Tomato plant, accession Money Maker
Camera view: vertical (180 deg); turntable rotation: 30 degrees
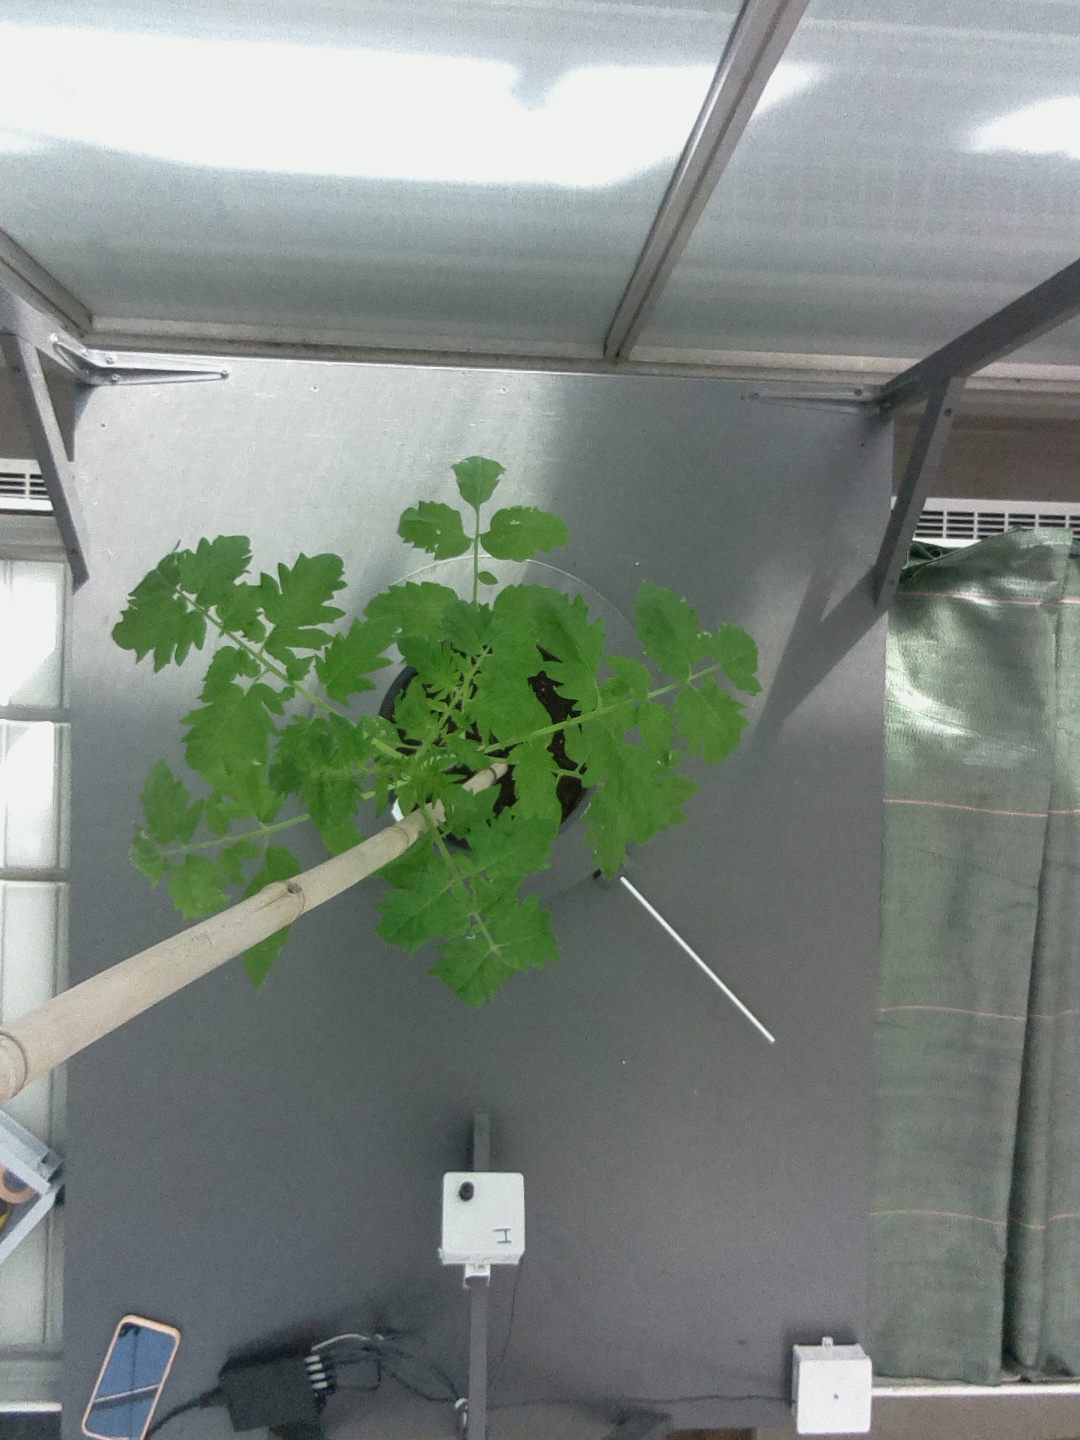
BBCH growth stage 14: 8 of true leaves visible